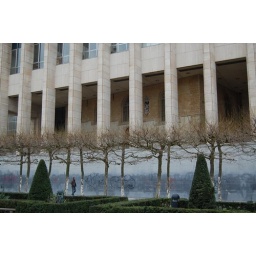
you can barely see it, but there is a church under the columns of the modern building